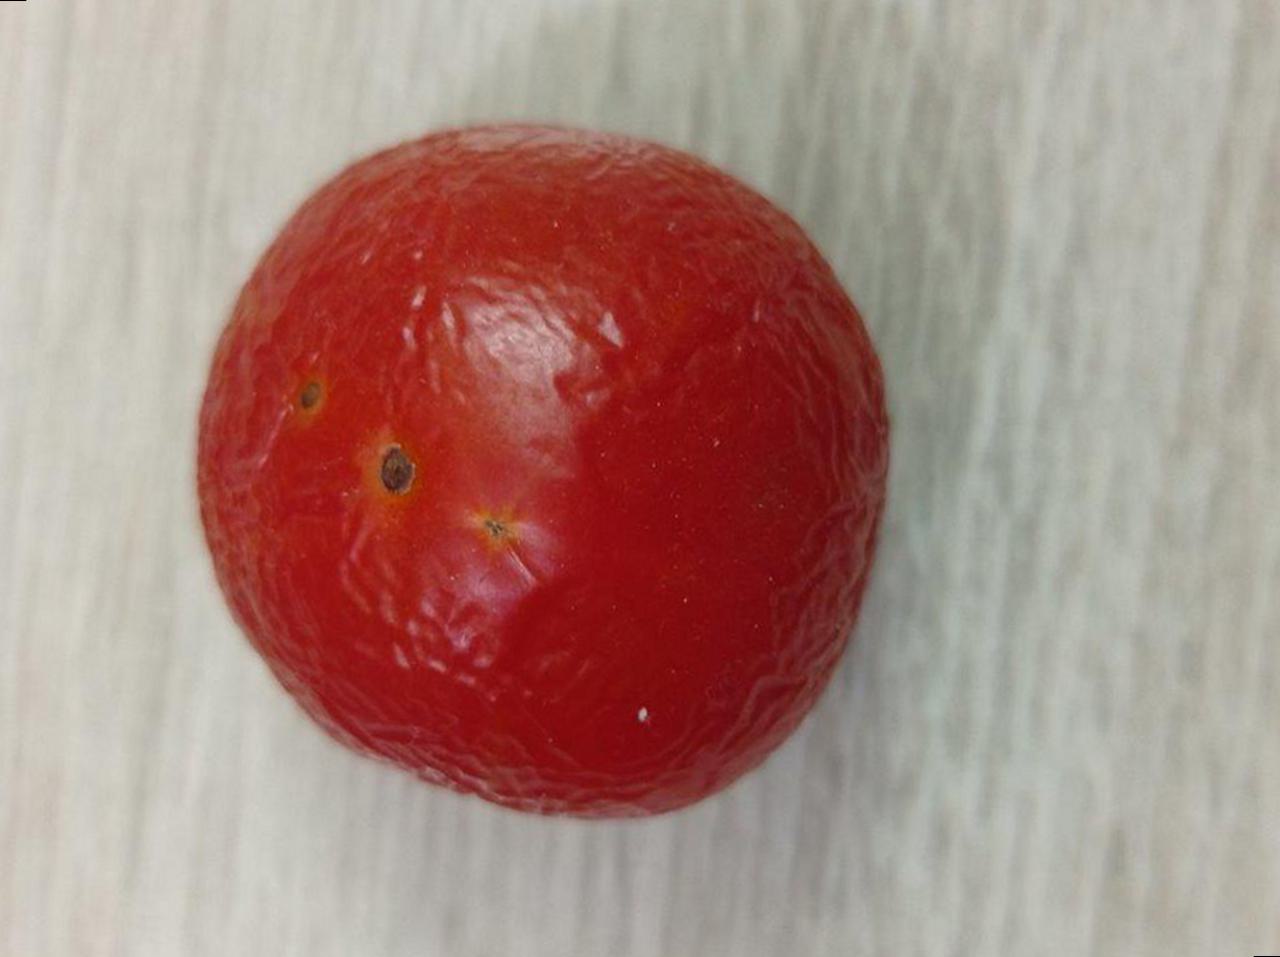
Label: Rotten